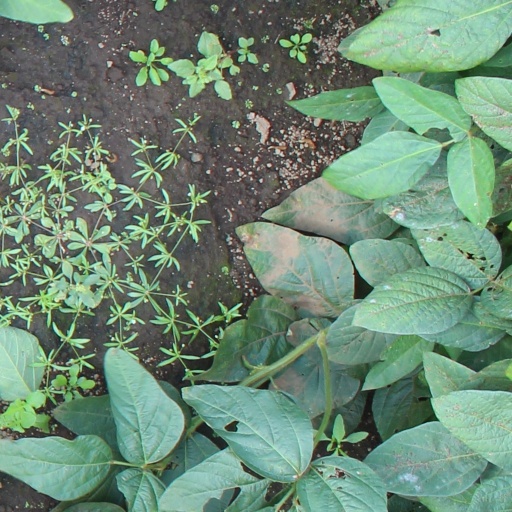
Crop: soybean